Alexander Gomelsky EuroLeague Coach of the Year

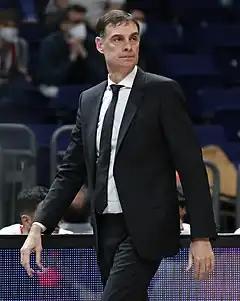
Georgios Bartzokas is a 3 time EuroLeague Head Coach of the Year (2013, 2022, and 2023).

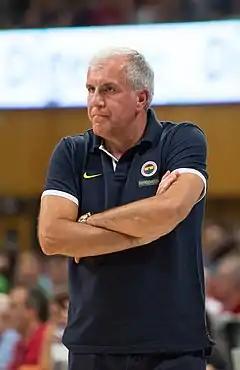
Željko Obradović is a 3 time EuroLeague Head Coach of the Year (2007, 2011, and 2017).

The Alexander Gomelsky EuroLeague Coach of the Year is an annual award of Europe's premier level basketball league, the EuroLeague, that is given to each season's best head coach. The award was first introduced in the 2004–05 season. The winner of the award receives the Alexander Gomelsky Trophy, named after the Russian head basketball coach, who among other achievements, led Rīgas ASK to three consecutive EuroLeague titles, between 1958 and 1960, before adding one more with CSKA Moscow in 1971.